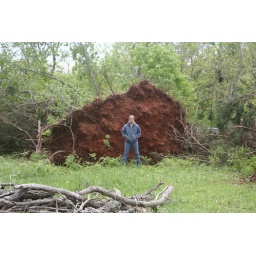
Michelle standing by the uprooted base of a fallen tree